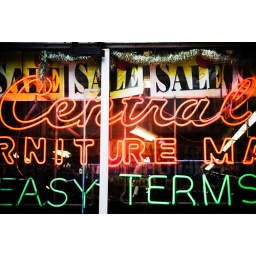
Neon signs in shop window in Wicker Park.